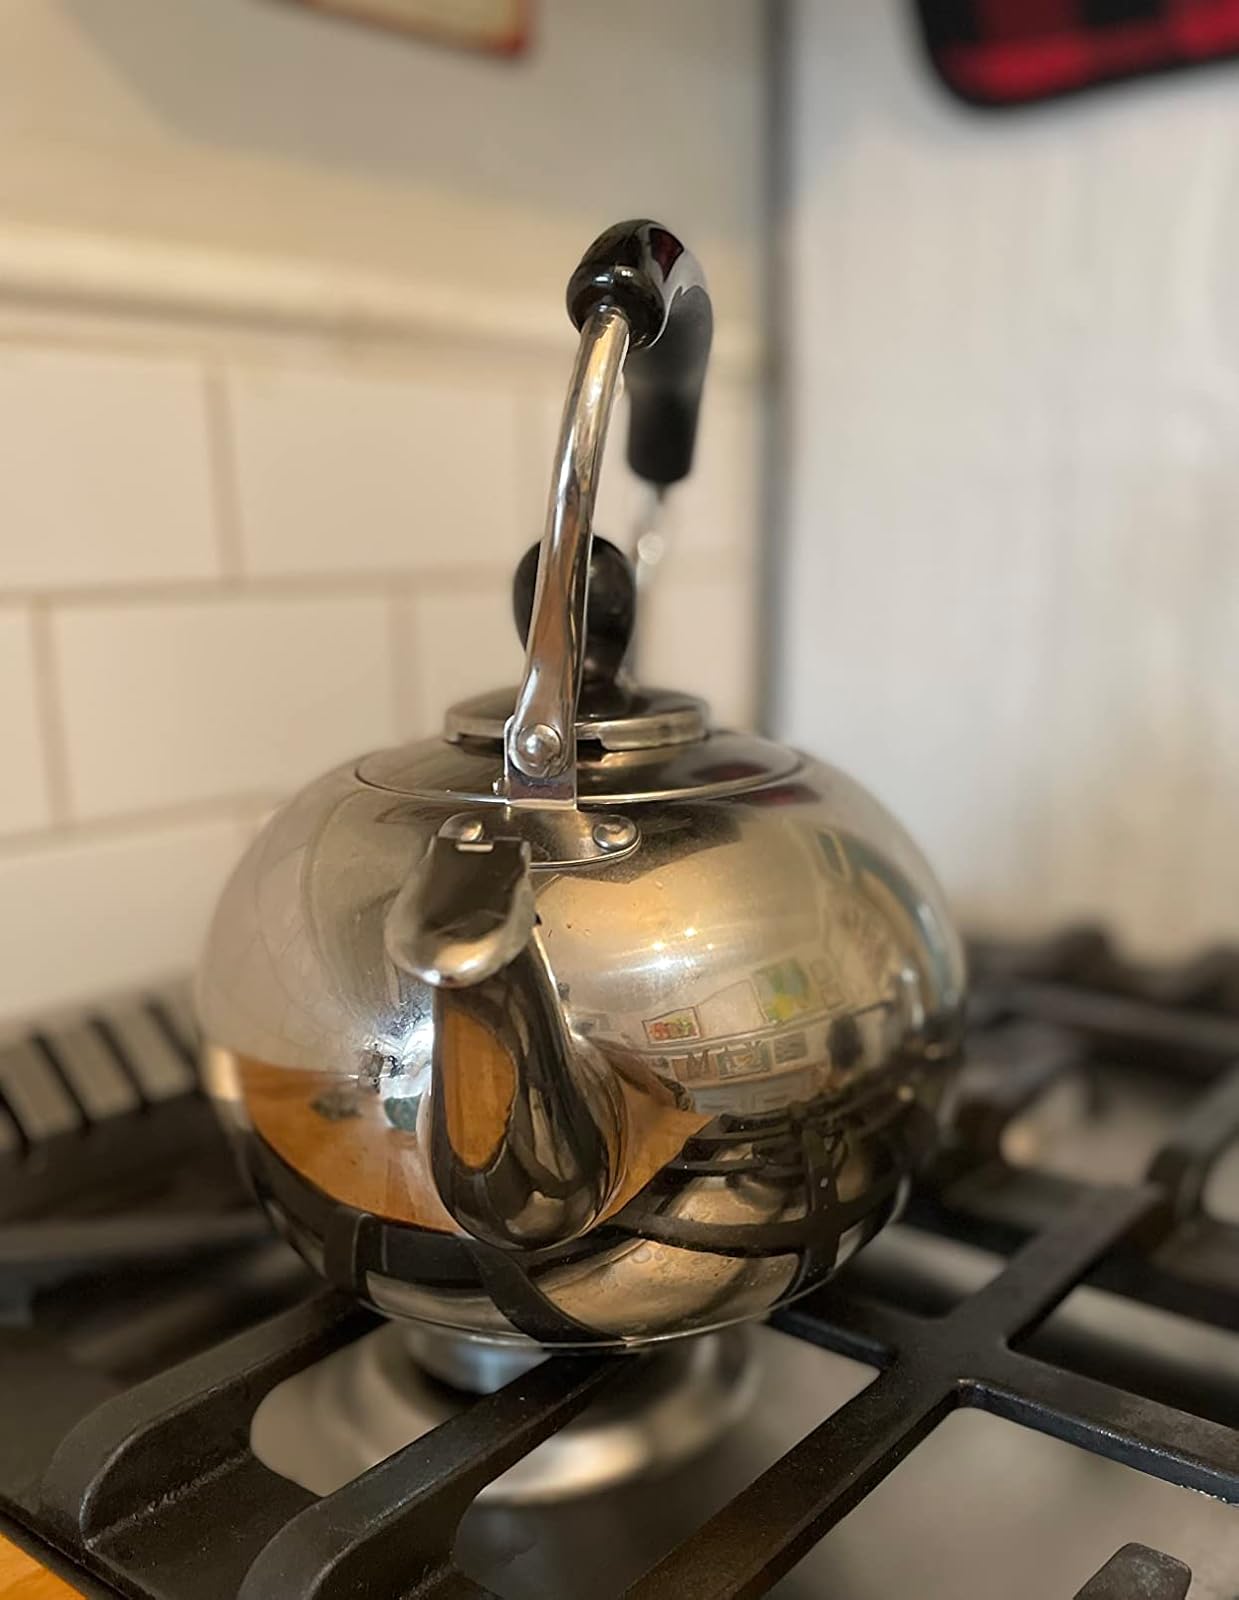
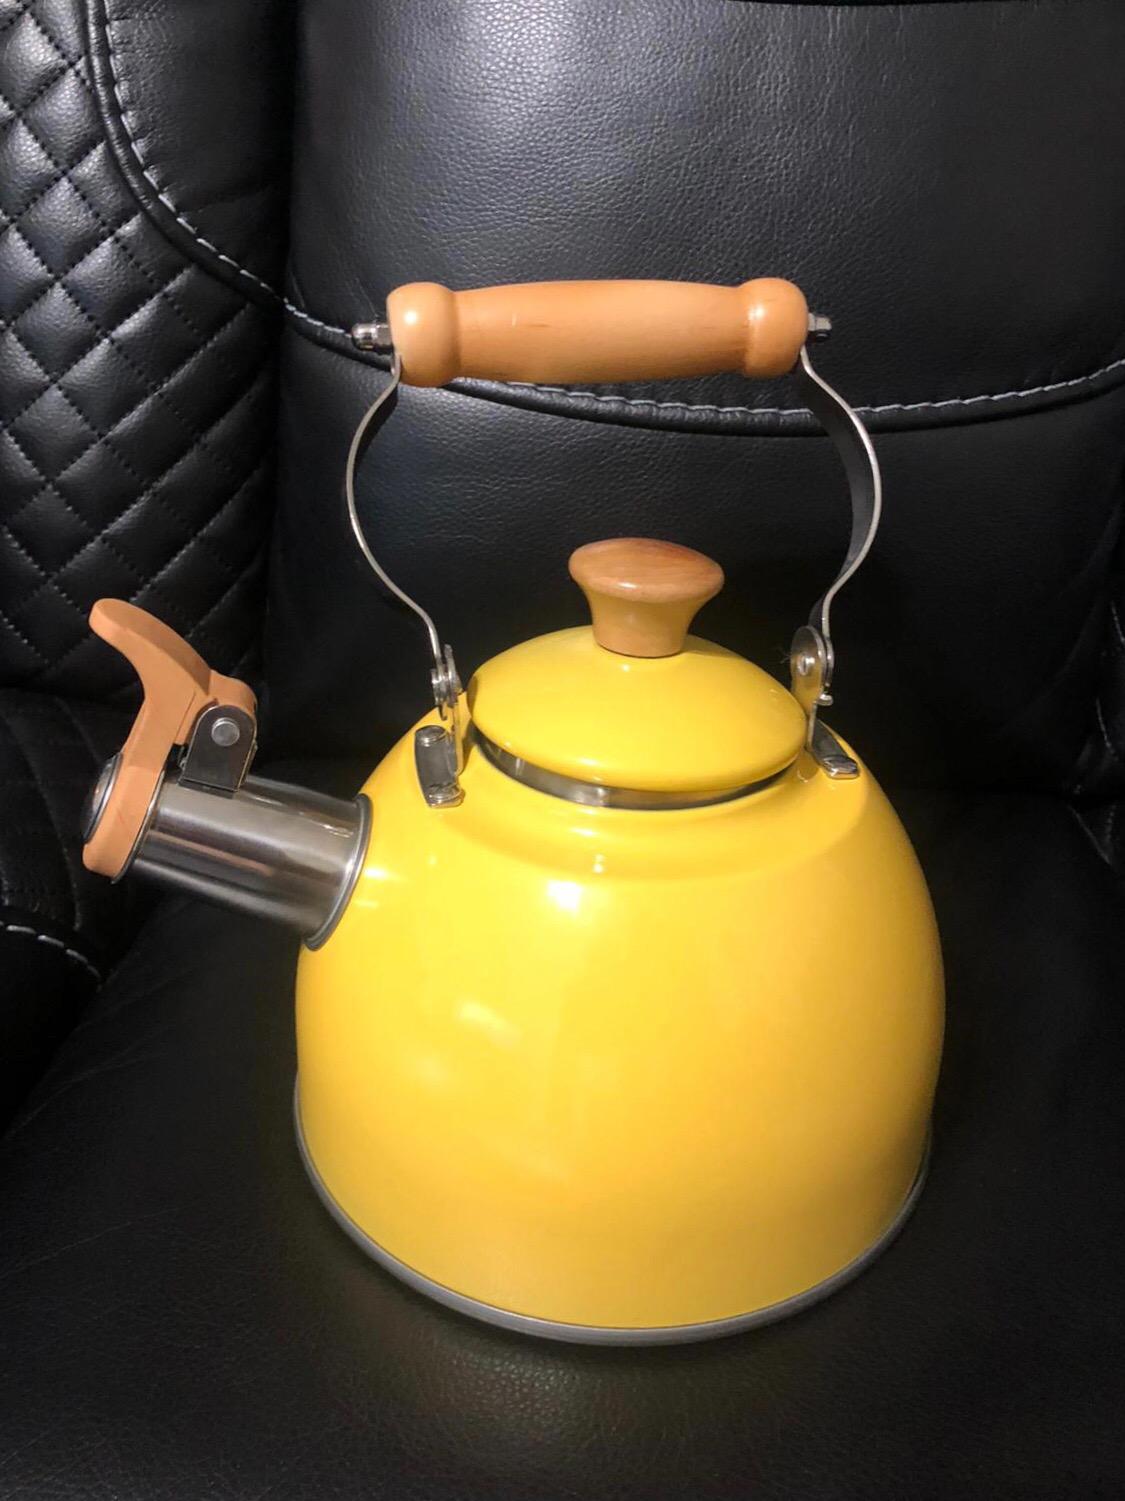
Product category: items_kettle
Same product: no